Scottish Women's Hospitals for Foreign Service

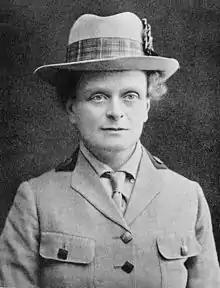

At the outset of the war, Dr Elsie Inglis was secretary for the Scottish Federation of Women Suffrage Societies, affiliated with the National Union of Women's Suffrage Societies (NUWSS) headed by Millicent Garrett Fawcett. The SWH was spearheaded by Dr Inglis, as part of a wider suffrage effort from the Scottish Federation of the National Union of Women's Suffrage Societies and funded by private donations, fundraising of local societies, the National Union of Women's Suffrage Societies and the American Red Cross.